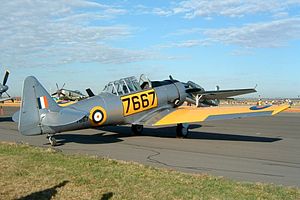
North American Aviation T-6 Texan / Operatører
South African Air Force Harvard IIA (equivalent to the AT-6C) in World War II era markings
North American Aviation T-6 Texan er et enmotors avanceret træningsfly som blev benyttet til at træne piloter fra United States Army Air Forces, United States Navy, Royal Air Force, og andre luftvåben fra det Britiske Commonwealth under 2. verdenskrig og indtil 1970'erne.